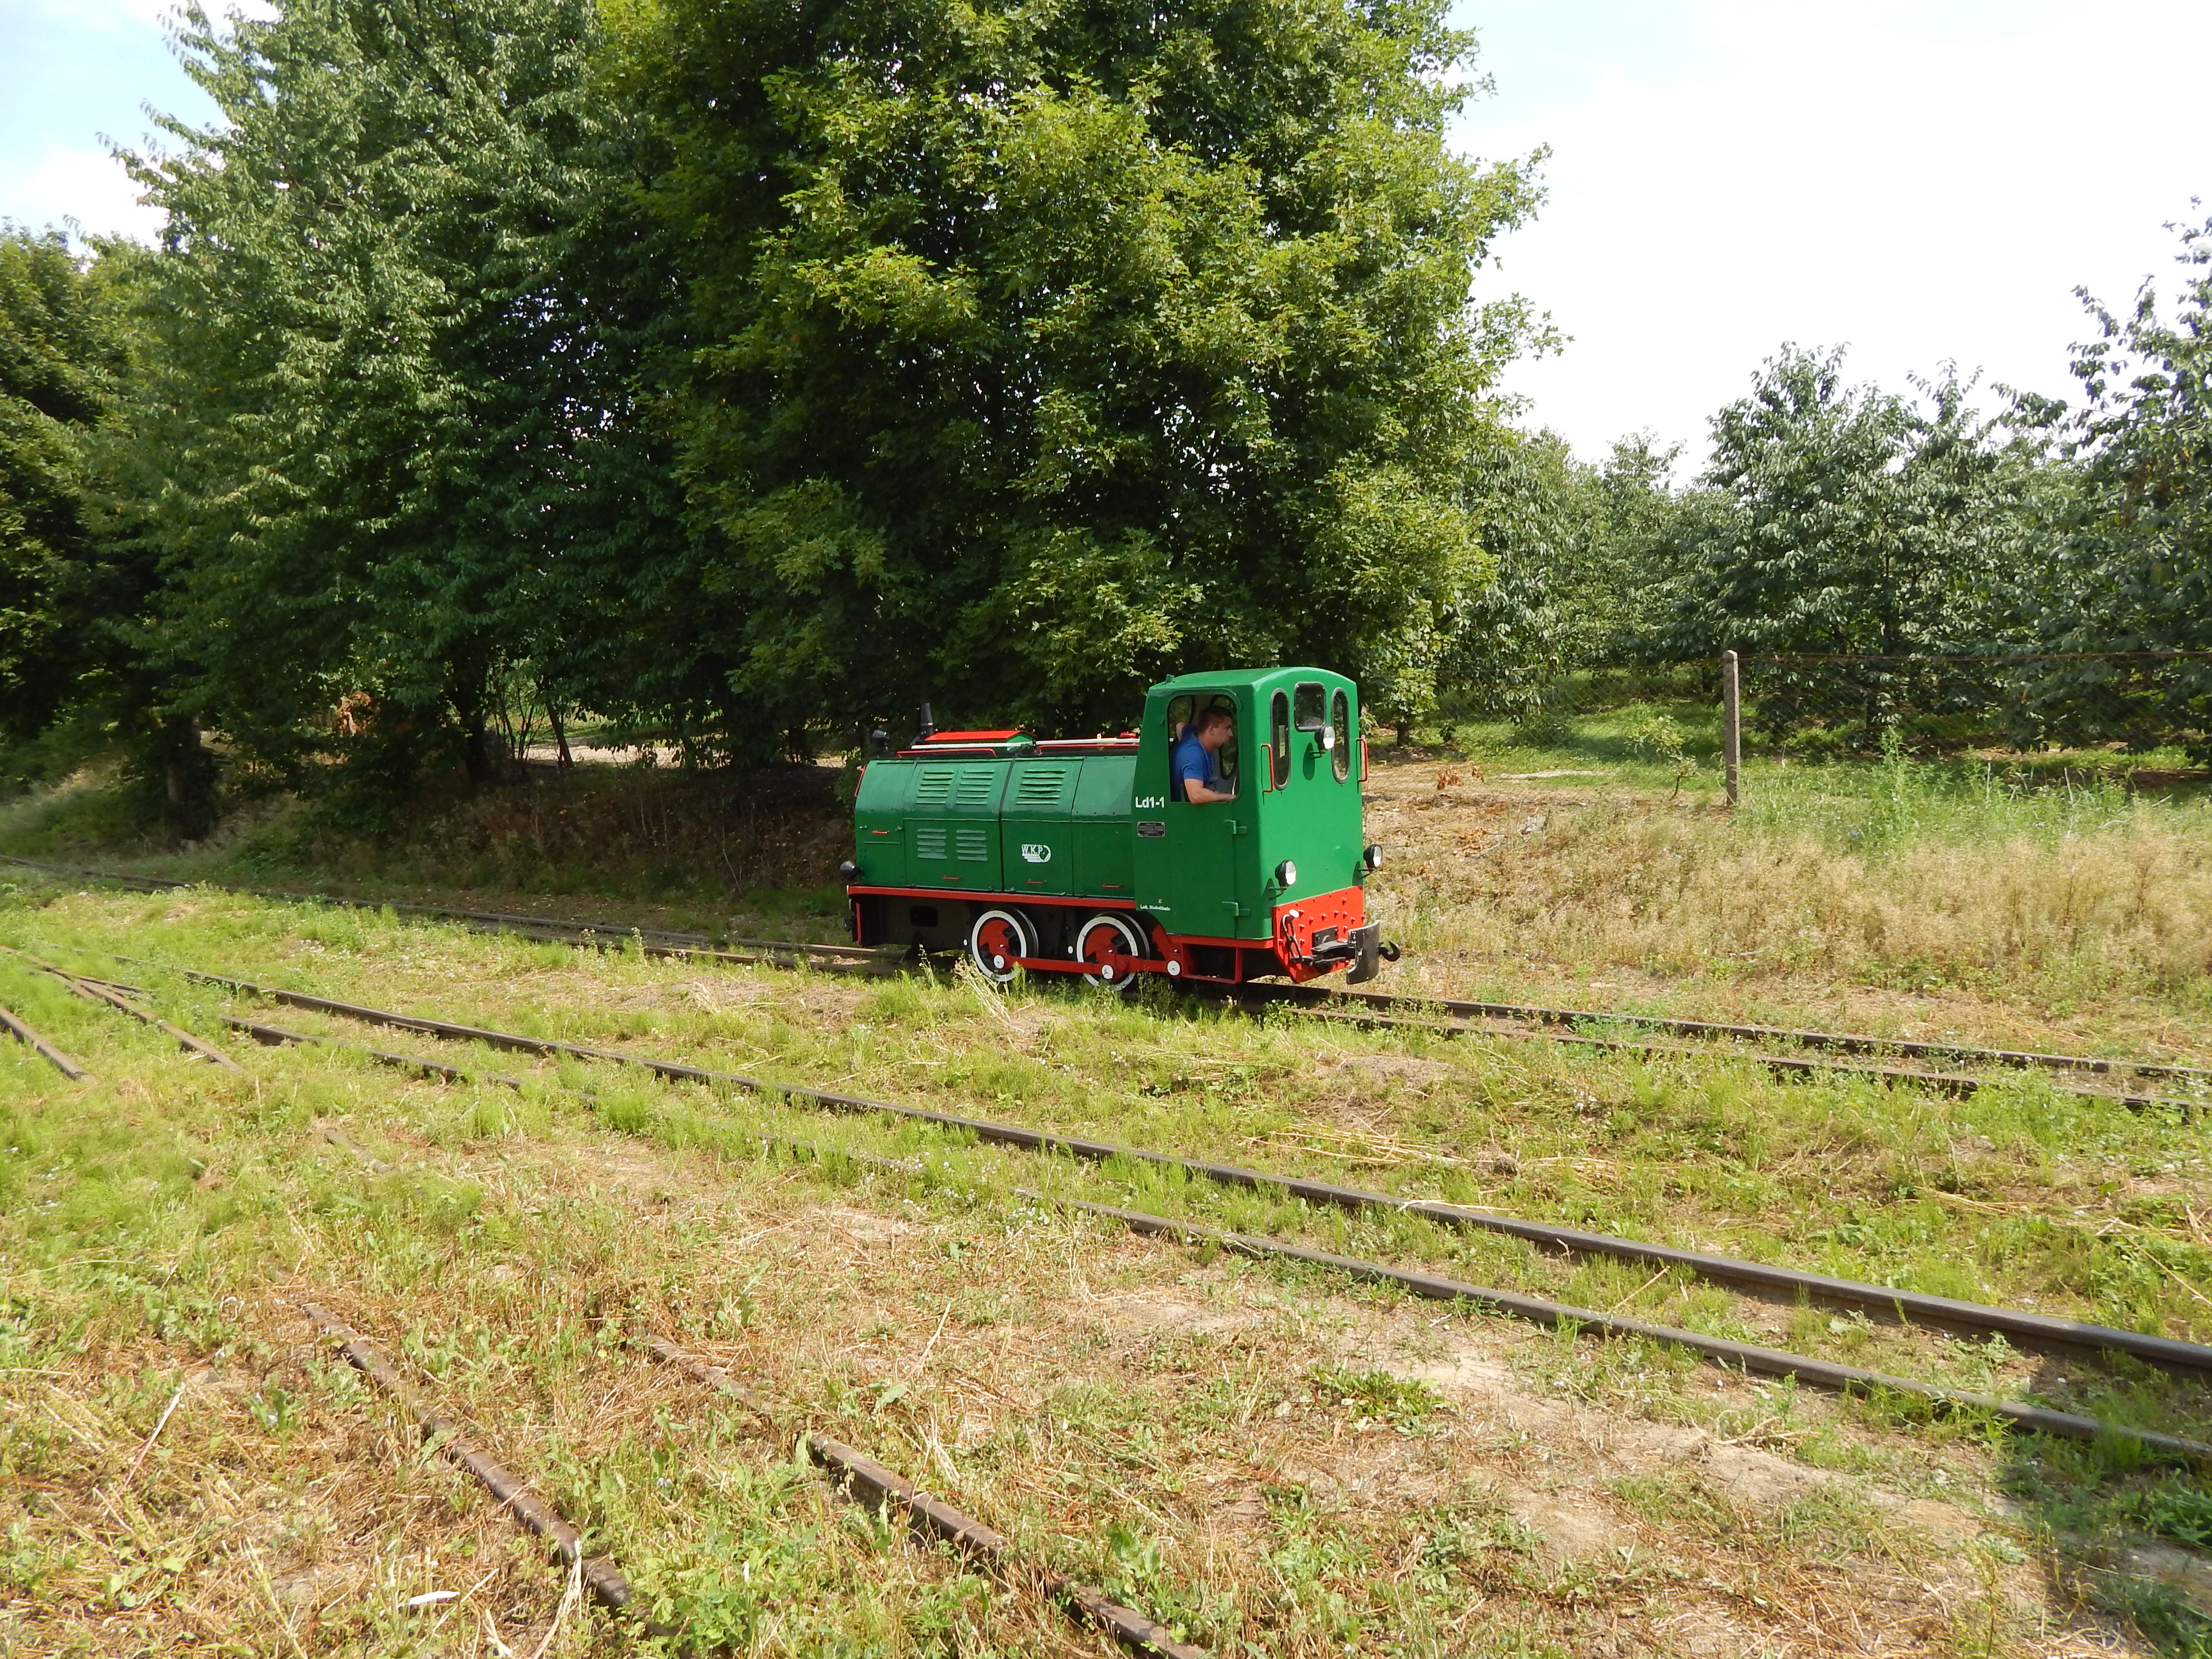
track, field, train, transport, vehicle, soil, locomotive, rails, rail transport, wagons, rural area, historic vehicle, narrow gauge railway, rolling stock, railroad car